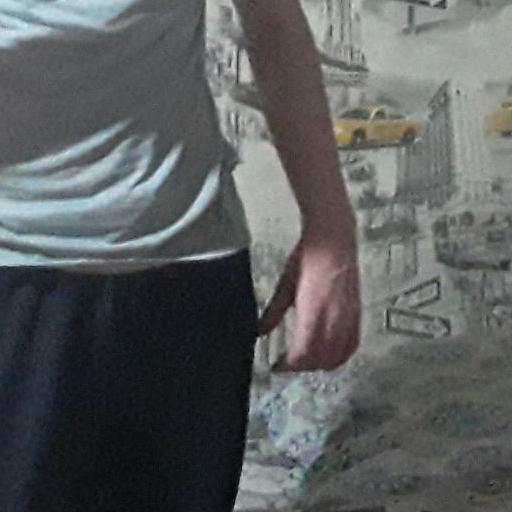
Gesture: no_gesture